Christina of Bolsena

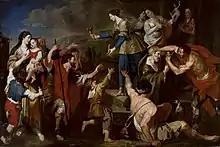
Saint Christina giving her father's idols of gold to the poor, 17th-century, in the National Museum in Warsaw

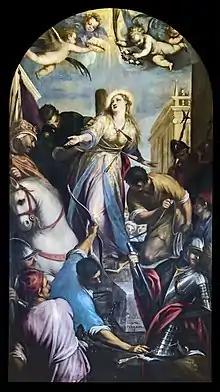
Martyrdom of Saint Christina in the Basilica of San Zanipolo in Venice, Italy.

According to some accounts, Christina was once visited by an angel, who instructed her in the Christian religion. The angel then called her a bride of Christ and told her about her future suffering. Christina then smashed all the idols in her room and threw the pieces out the window. On visiting his daughter, Christina's father, Urbanus, asked her where all the idols had disappeared. Christina was silent, but upon summoning the two servants, Urbanus learned the truth from them.